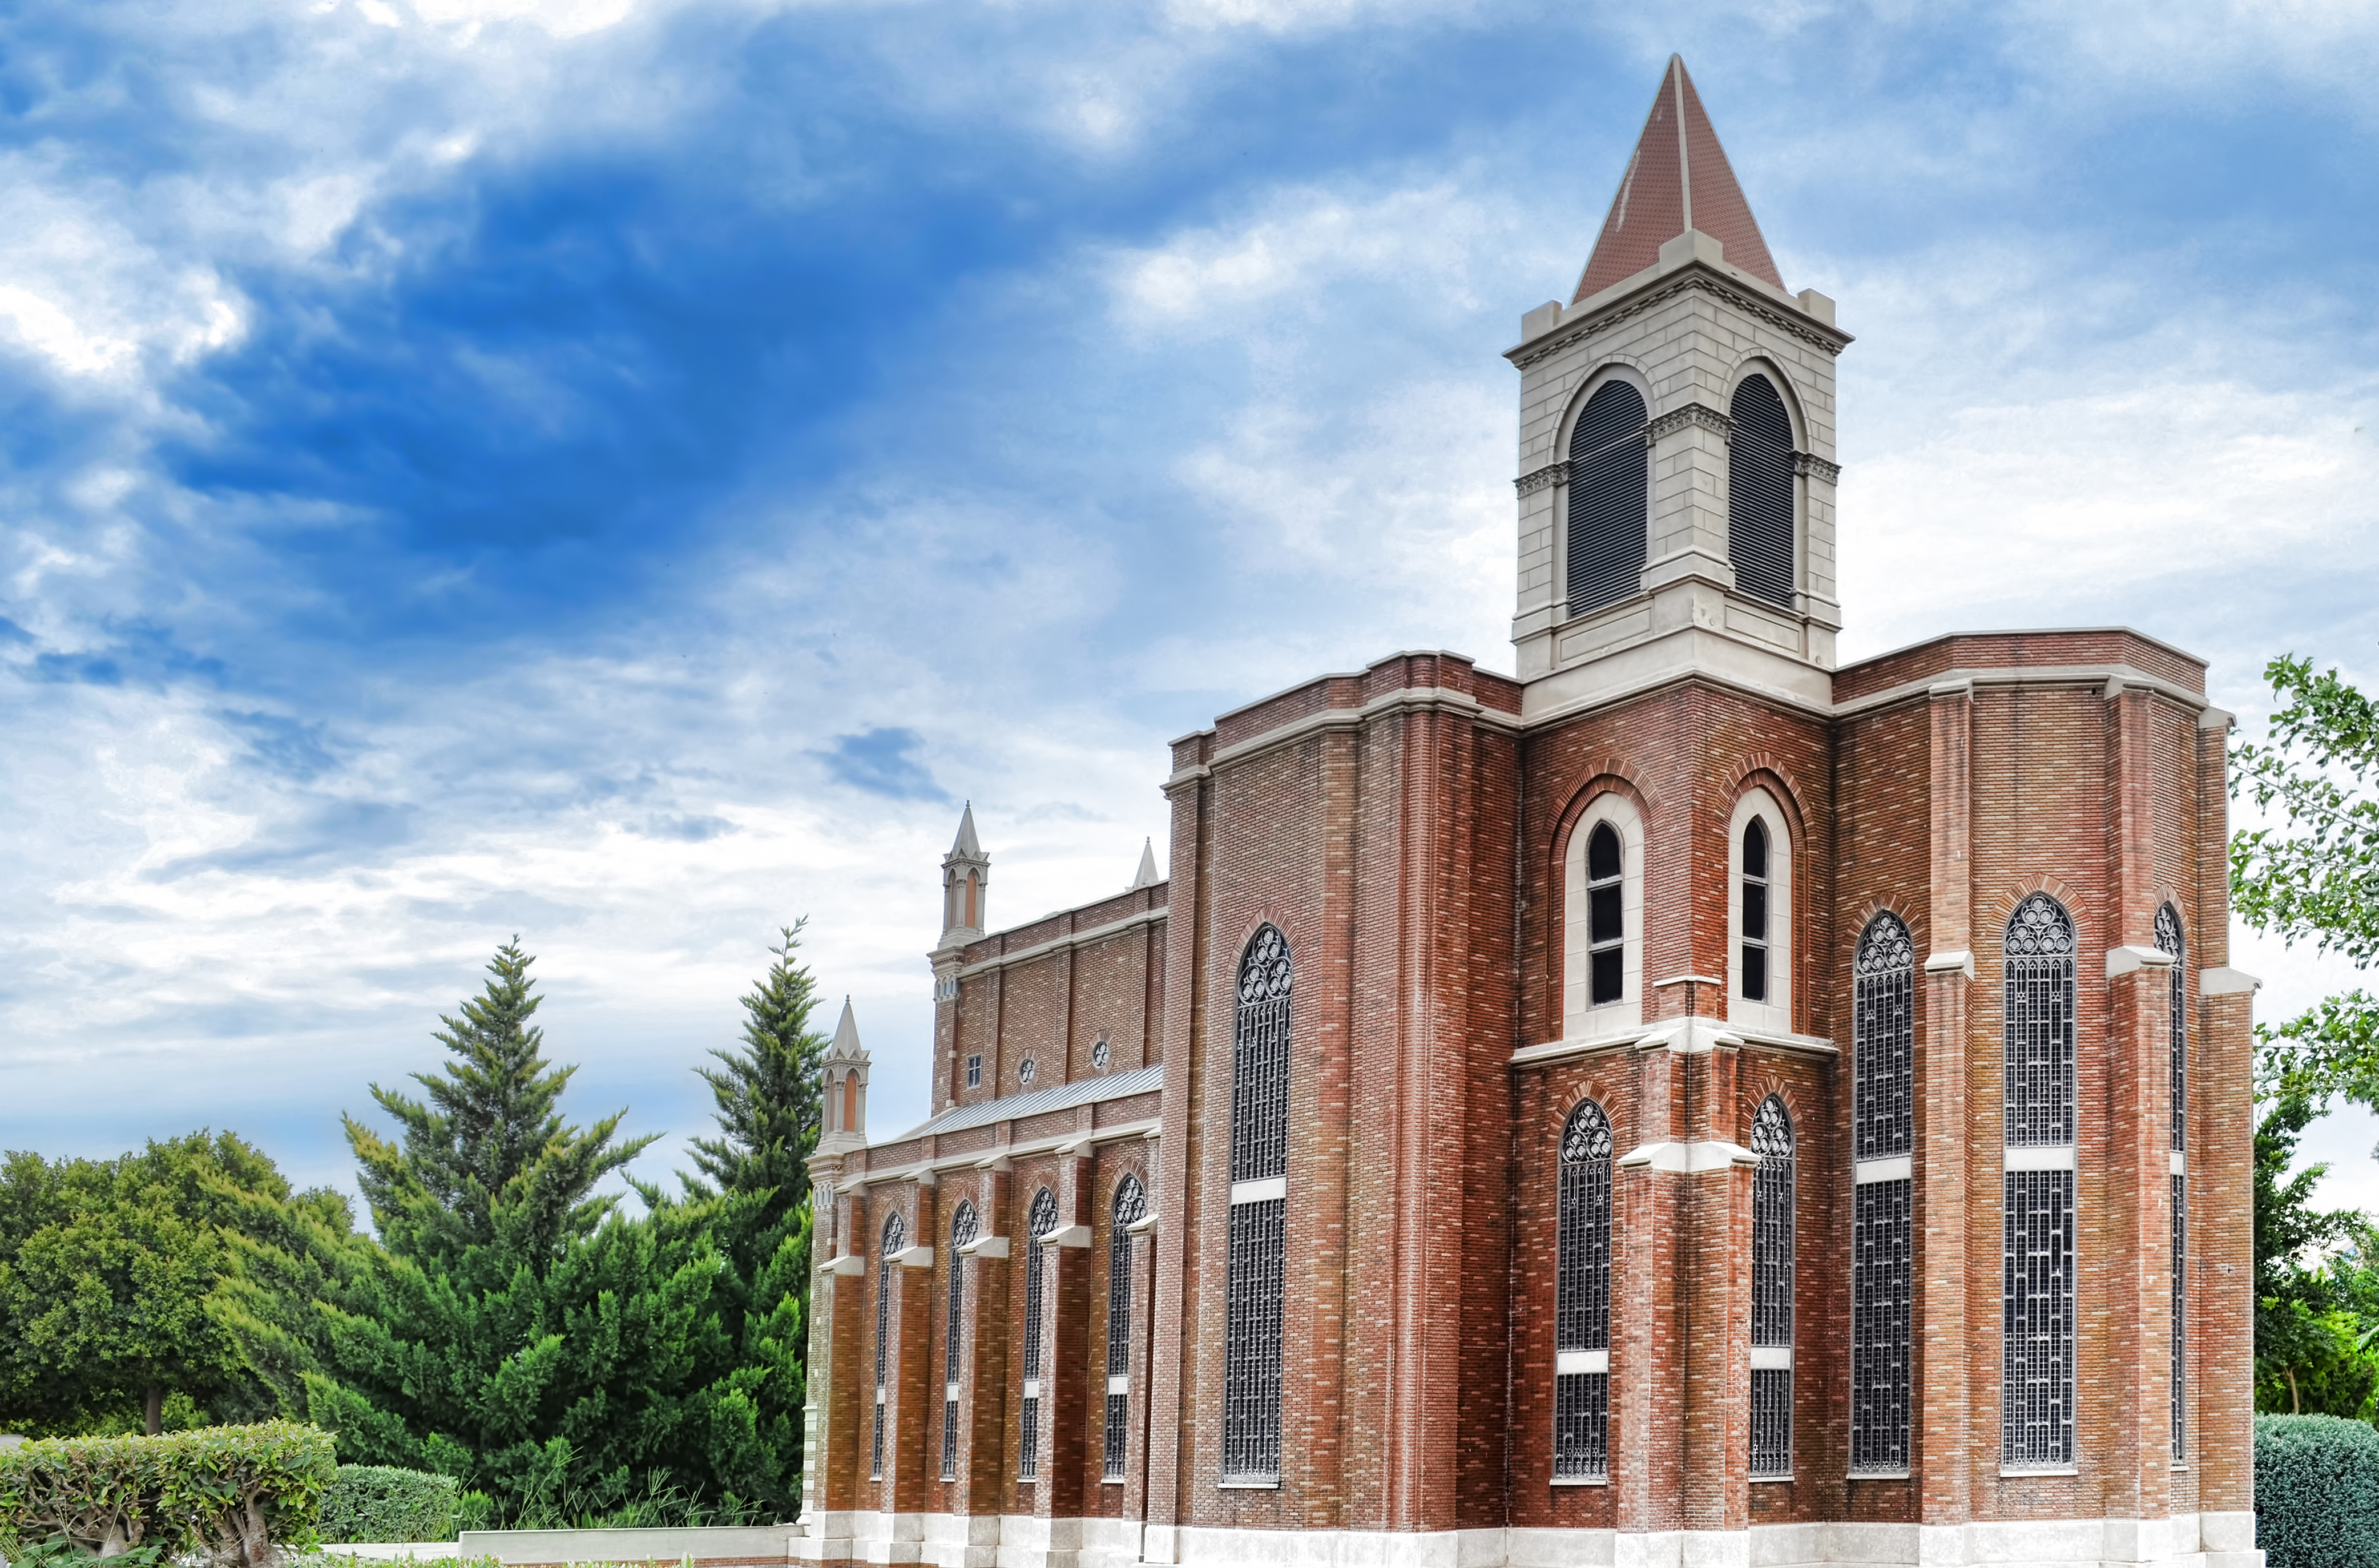
natural, building, landmark, architecture, church, property, place of worship, chapel, sky, parish, house, facade, estate, real estate, classical architecture, medieval architecture, home, steeple, historic site, city, brick